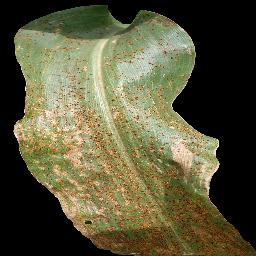
Label: Corn_(Maize)___Common_Rust